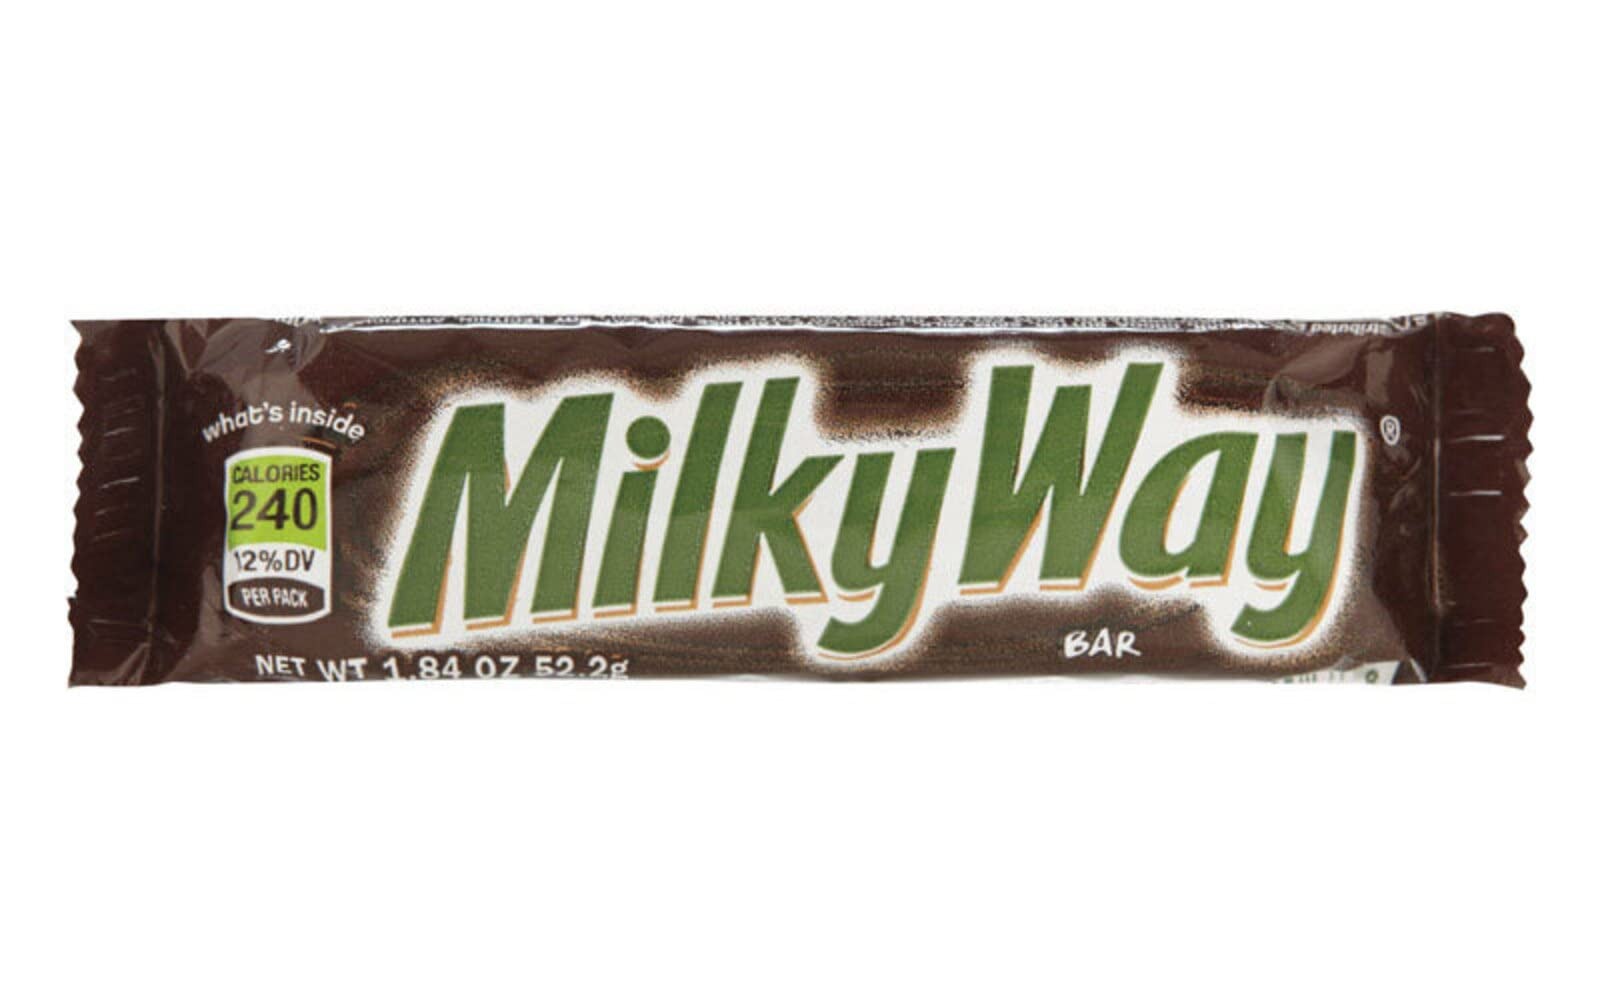
Item Name: Milky Way Chocolate Candy Bar 1.84 oz (Pack of 36)
Bullet Point: 1.84 oz
Value: 36.0
Unit: Count

Price: 39.98